Air Accidents Investigation Institute

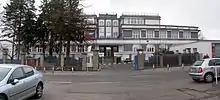
AAII headquarters in the building of Aerospace Research and Test Establishment (VZLÚ)

Air Accidents Investigation Institute (AAII, , ÚZPLN) is the Czech Republic government agency investigating aviation accidents and incidents. It is headquartered in Letňany, 18th district, Prague.